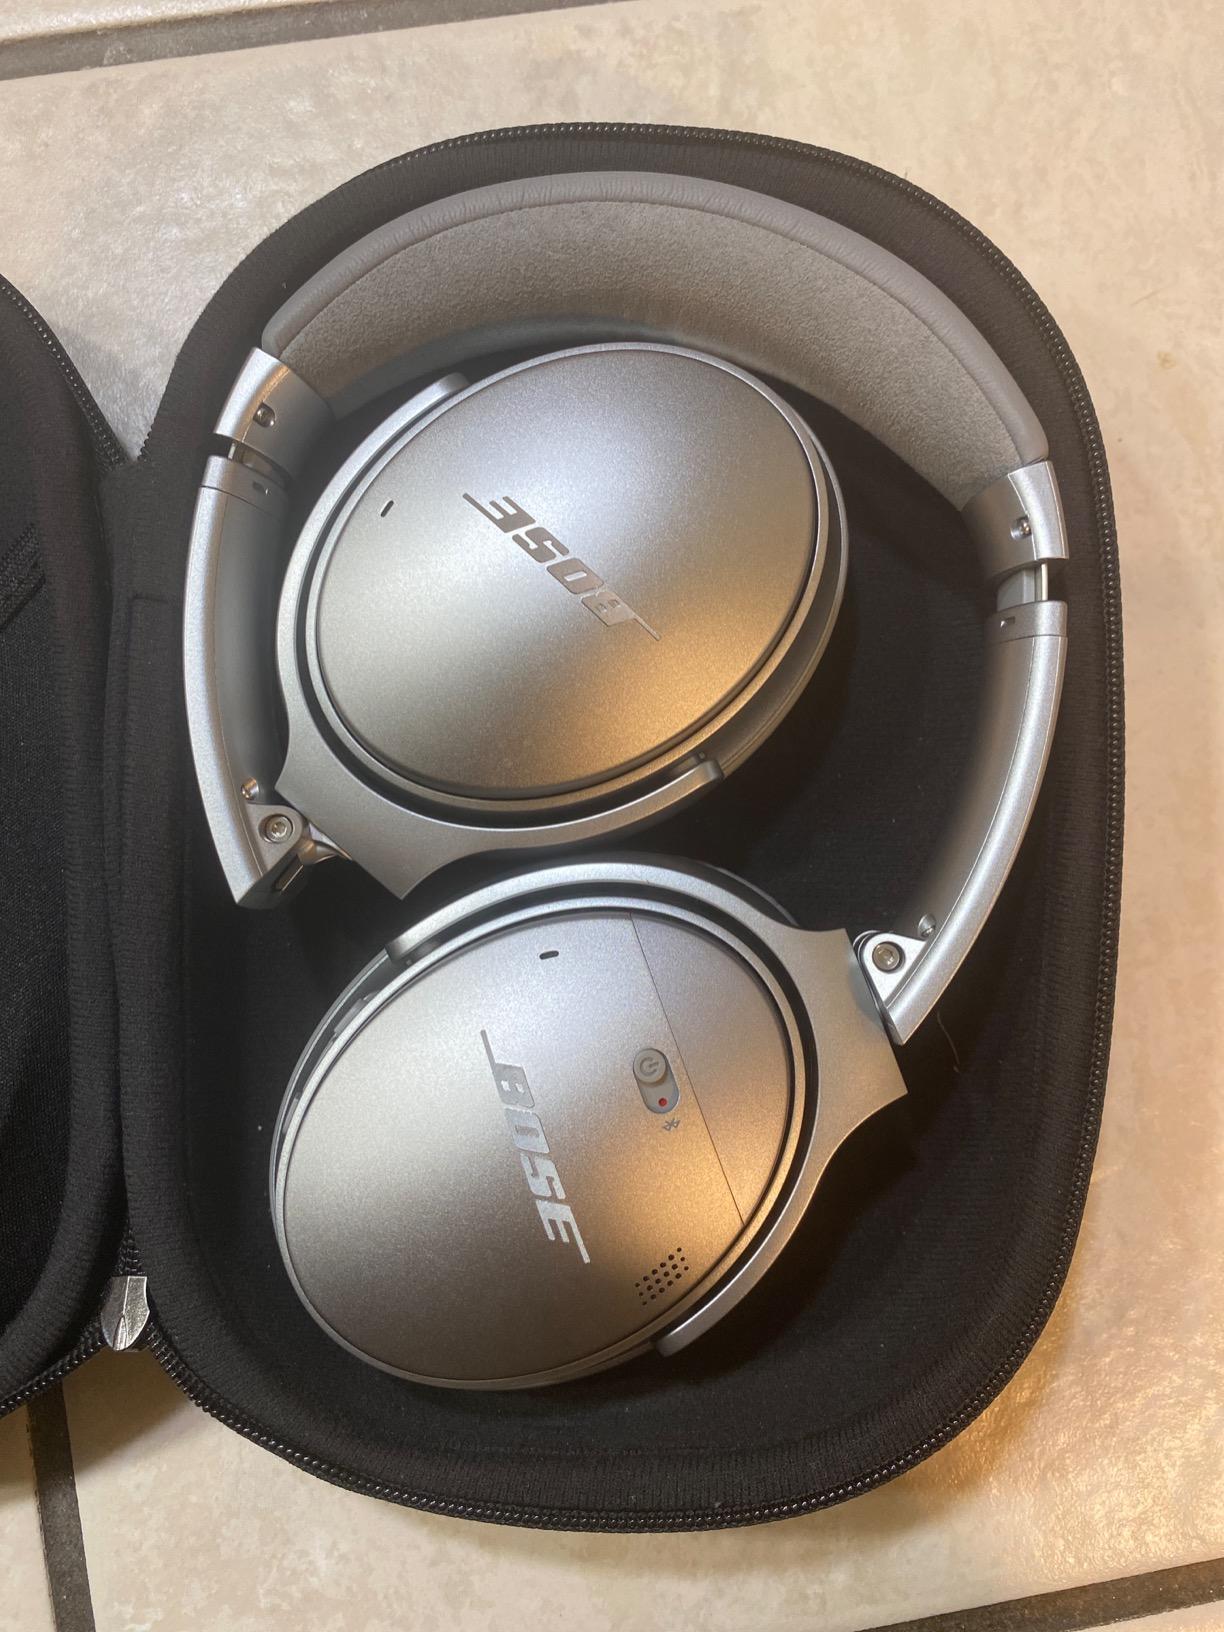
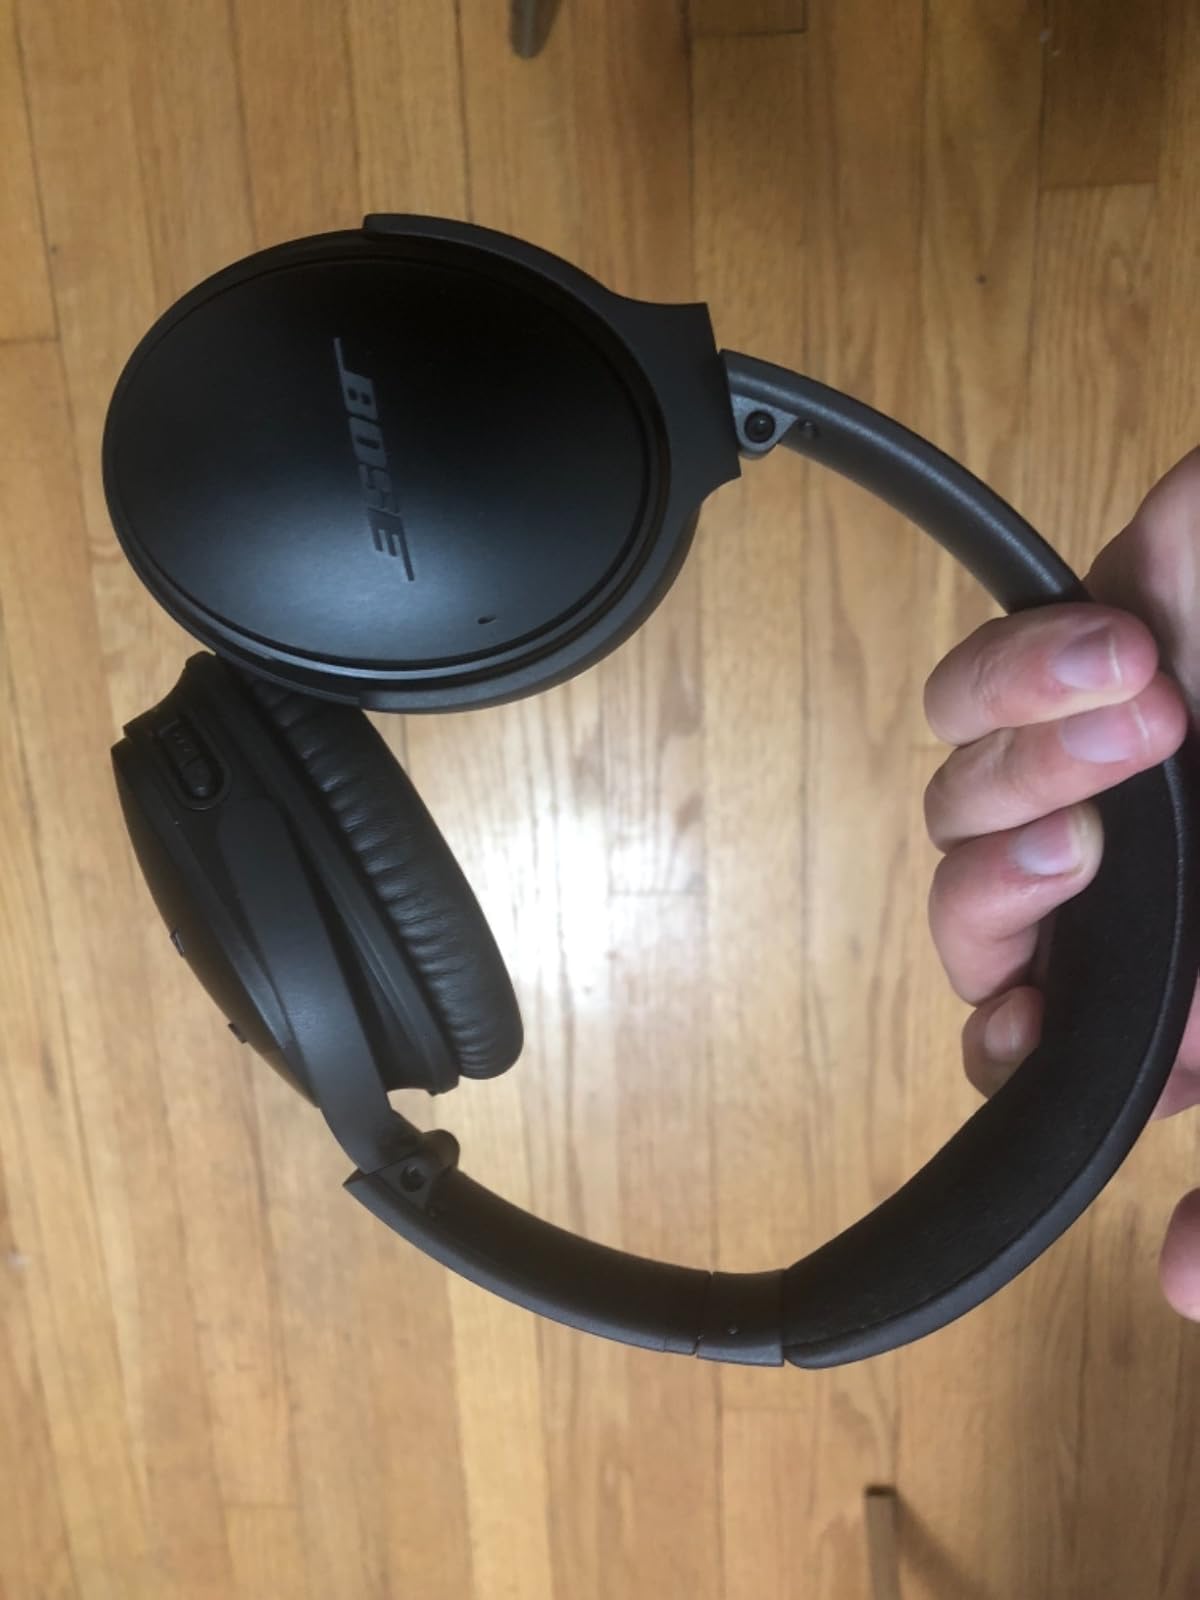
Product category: headphones
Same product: no